1st Battalion, 7th Marines

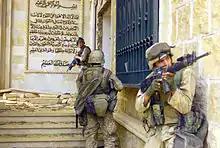
Marines from C Company, 1st Battalion, 7th Marines, enter a palace in Baghdad.

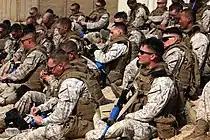
1/7 Marines in 2010.

In January 2003, 1/7 was deployed on Operation Iraqi Freedom. It crossed the Kuwaiti border into Iraq on 18 March; its first mission was to seize the strategically prominent oil pumping and control station in Az Zubayr. This station was so important because more than 50% of Iraq's oil was controlled by it. 1/7 saw significant combat action on its way to Baghdad and in the streets of the Iraqi capital. On 23 April, 1/7 turned over control of their sector to the U.S. Army and took up positions in the city of An Najaf. After countless extensions, the battalion returned to Twentynine Palms, on 5 October 2003.